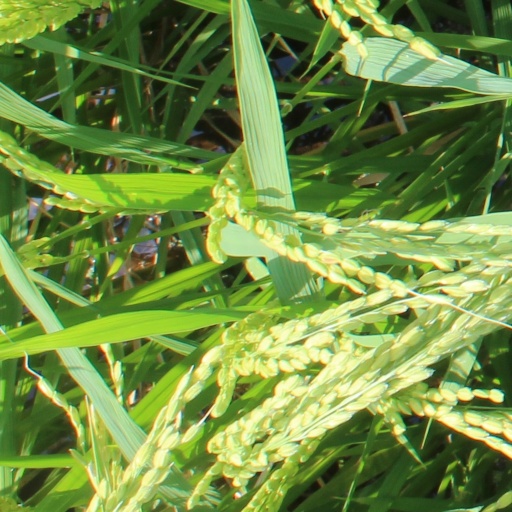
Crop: rice